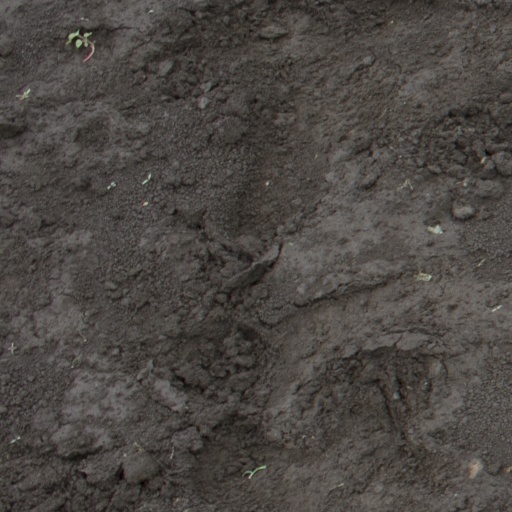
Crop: soybean